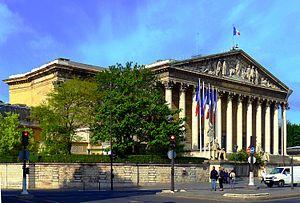
Palais Bourbon (assemblée nationale) - Paris VII